Victoria Bridge, County Tyrone

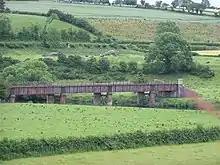
The former GNR mainline bridge over the River Mourne, 1 km north of Victoria Bridge, originally constructed on the Londonderry and Enniskillen Railway.

Victoria Bridge is a small village in County Tyrone, Northern Ireland. It is mostly within the townland of Breen, which is in the civil parish of Ardstraw. It is also part of the historic barony of Strabane Lower, and Derry City and Strabane District Council. In the 2001 Census it had a population of 318 people. In the 2021 Census, it had a population of 362 people.